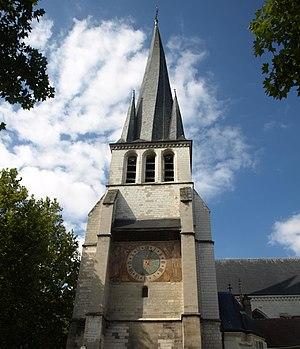
Eglise Saint-Rémy
L'église Saint-Rémy de Troyes est une église catholique française, située dans la ville de Troyes du département de l'Aube en région Champagne-Ardenne. Elle est classée monument historique depuis le 6 avril 1908. Elle est l'une des plus anciennes églises de la ville, connue notamment pour ses œuvres picturales du XVIᵉ siècle et du XVIIᵉ siècle ainsi que pour ses vitraux du XIXᵉ siècle et début XXᵉ siècle. Elle a notamment été l’église où François Girardon et Jacques de Létin ont été baptisés, d'où de nombreuses et importantes œuvres de ces deux artistes dans l'église.
Cet article recense les monuments historiques de Troyes, en France.
Cet article recense les monuments historiques français classés en 1908.